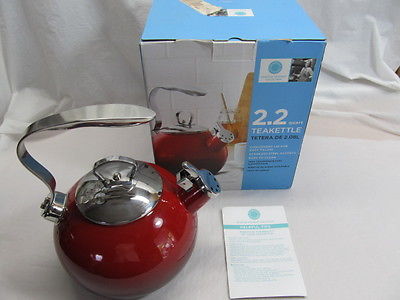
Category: kettle